Aberdeen Ferryhill TMD

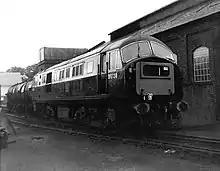
A Class 29 outside Aberdeen Ferryhill Shed in 1966

Aberdeen Ferryhill TMD was a railway traction maintenance depot in Aberdeen, Scotland. The depot was approximately south of Aberdeen railway station. The depot code originally assigned by British Railways was 61B, but it was given the code AB latterly. Ferryhill Depot closed on 6 December 1987. The adjacent turntable and associated former engine shed form part of the Ferryhill Railway Heritage Centre now preserving the site's heritage.